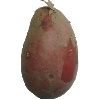
Label: red_potato